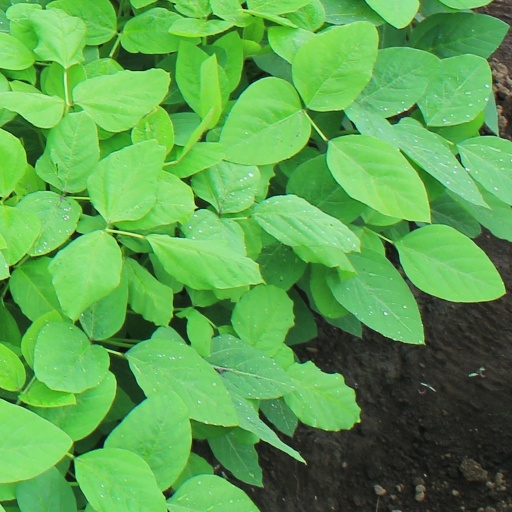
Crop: soybean